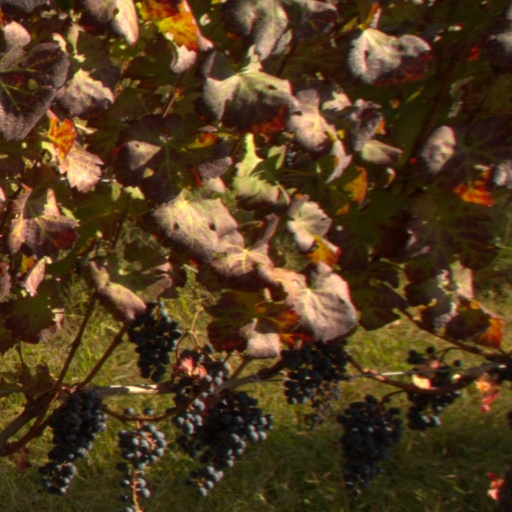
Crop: grape